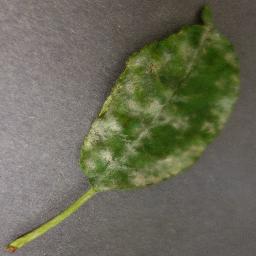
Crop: cherry
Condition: (including_sour)_powdery_mildew